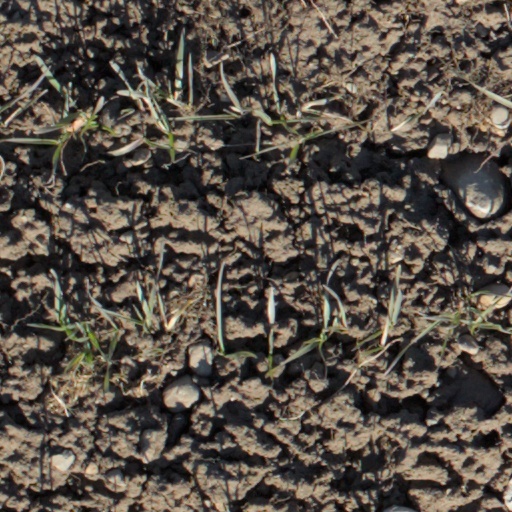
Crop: wheat